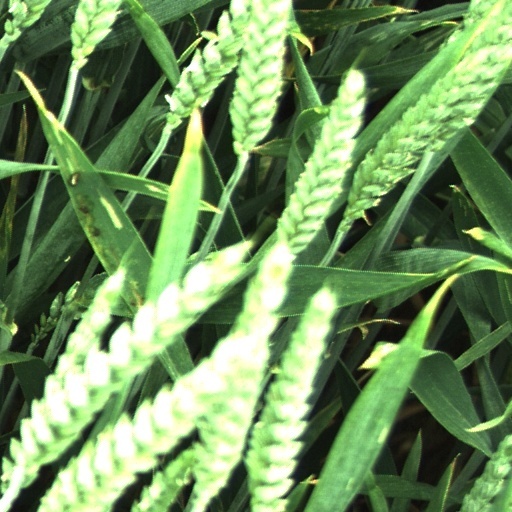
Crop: wheat